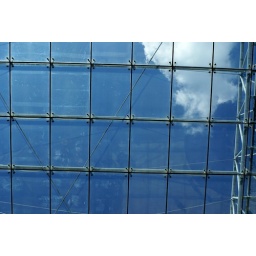
No reason, just a nice sky and roof curve from beneath